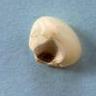
Maize quality: Bad